Uchimura Kanzō

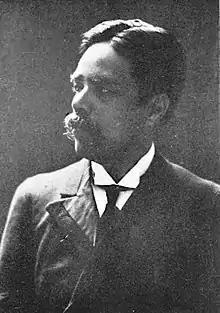
Uchimura Kanzō in 1918

was a Japanese author, Christian evangelist, and the founder of the Nonchurch Movement (Mukyōkai) of Christianity during the Meiji and Taishō periods in Japan. He is often considered to be the most well-known Japanese pre-World War II pacifist.